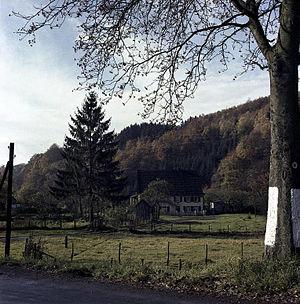
Herbstmusik est une œuvre pour quatre exécutants de Karlheinz Stockhausen écrite en 1974. Elle porte le numéro 40 dans le catalogue du compositeur et sa durée moyenne est de 60 minutes,